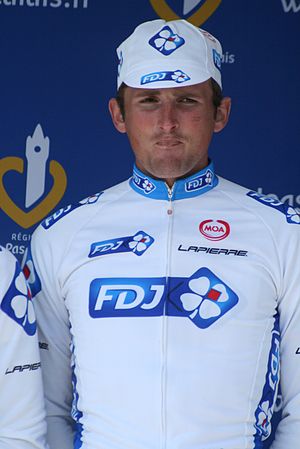
Mickaël Delage
Mickael Delage er en fransk professionel cykelrytter, som cykler for det professionelle cykelhold Groupama-FDJ.